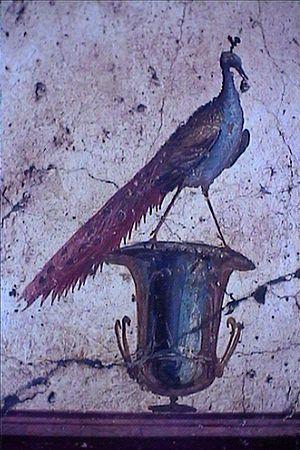
Oplontis est un site mentionné par la table de Peutinger sur l'emplacement de Torre Annunziata, ville actuelle de la Province de Naples, dans la région Campanie en Italie, enseveli comme Pompéi, Herculanum et Stabies sous l'éruption du Vésuve en 79.